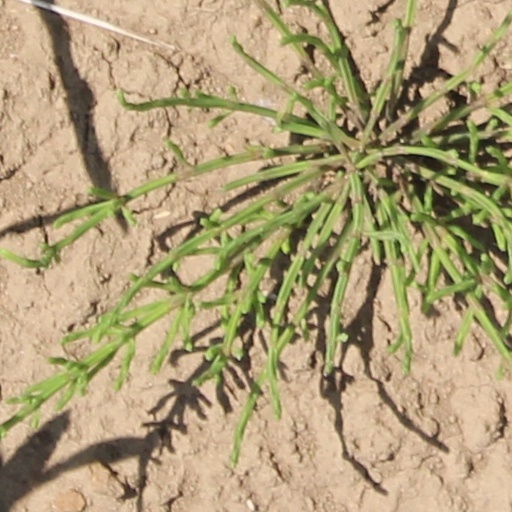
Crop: wheat